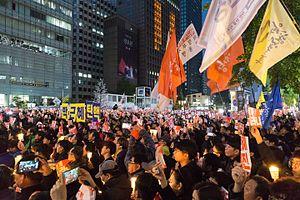
Le scandale Choi Soon-sil, appelé aussi Choigate ou Choïgate, est un scandale politique ayant lieu à partir de la fin 2016 en Corée du Sud portant sur l'influence de Choi Soon-sil, femme d'affaires sud-coréenne et fille d'un chef chamane, sur la présidente de Corée du Sud, Park Geun-hye, dont elle était la confidente.